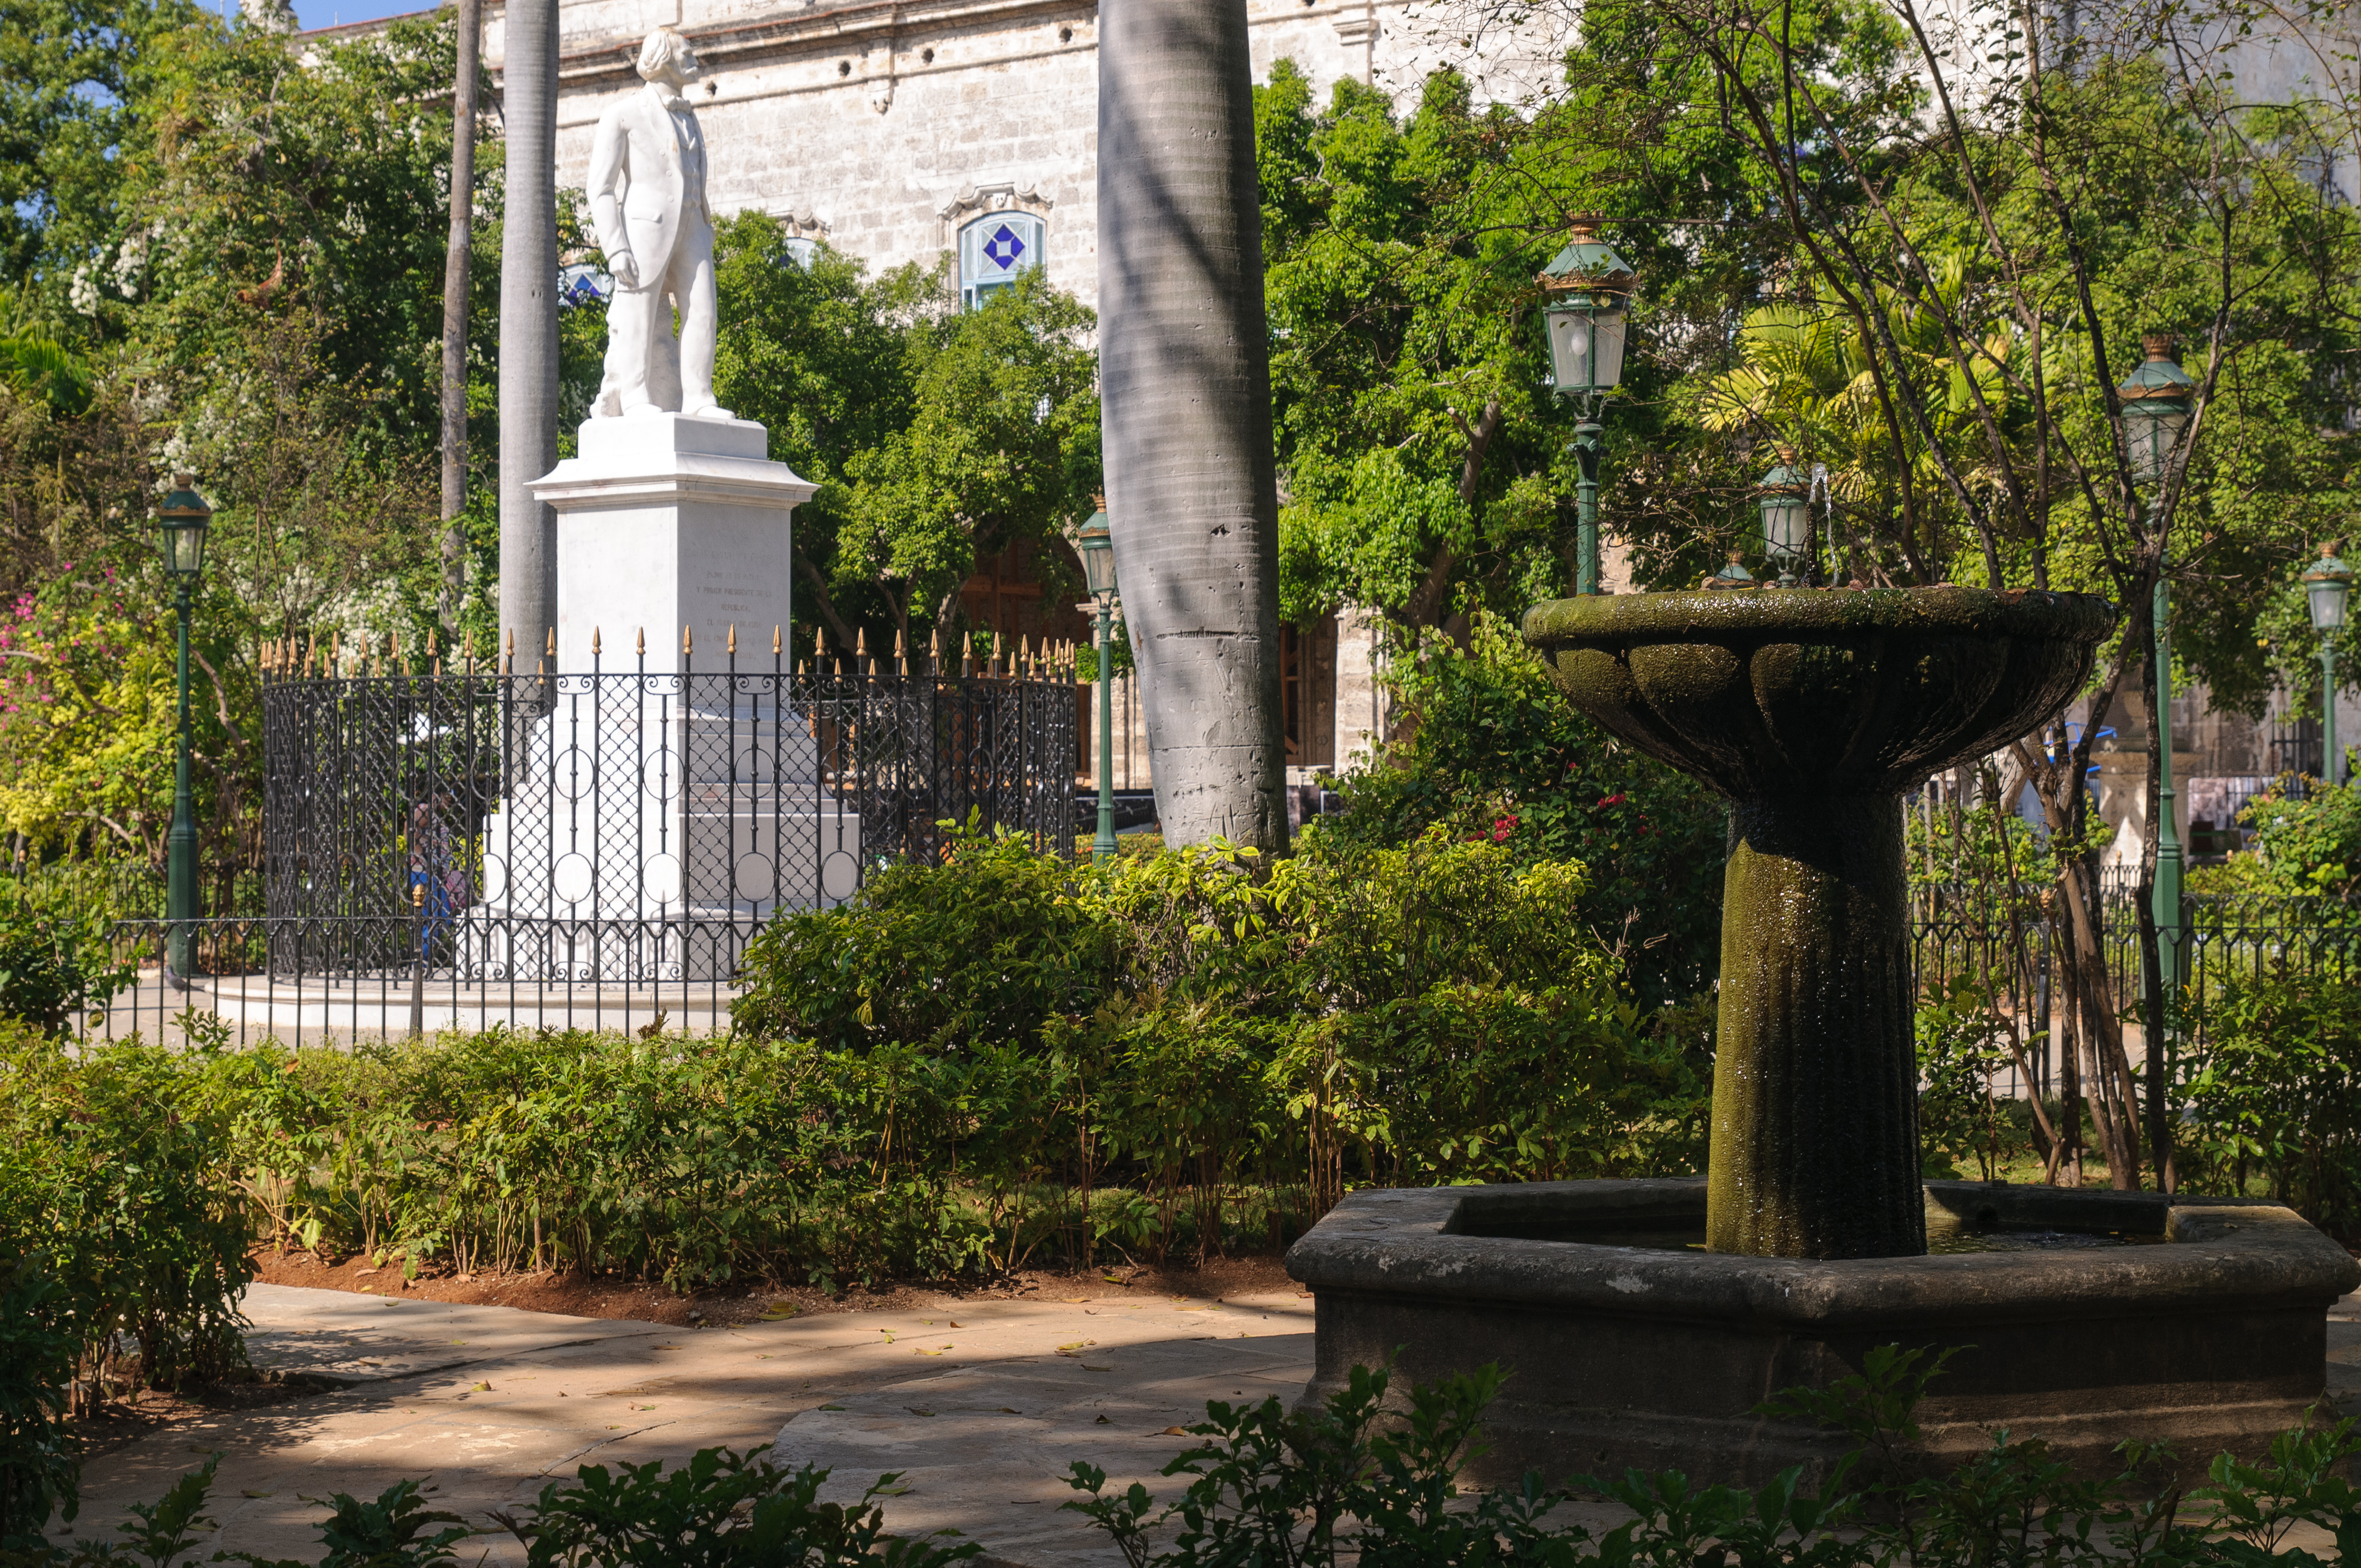
tree, monument, plaza, landmark, garden, cuba, memorial, temple, fountain, shrine, estate, water feature, d300, lahabana